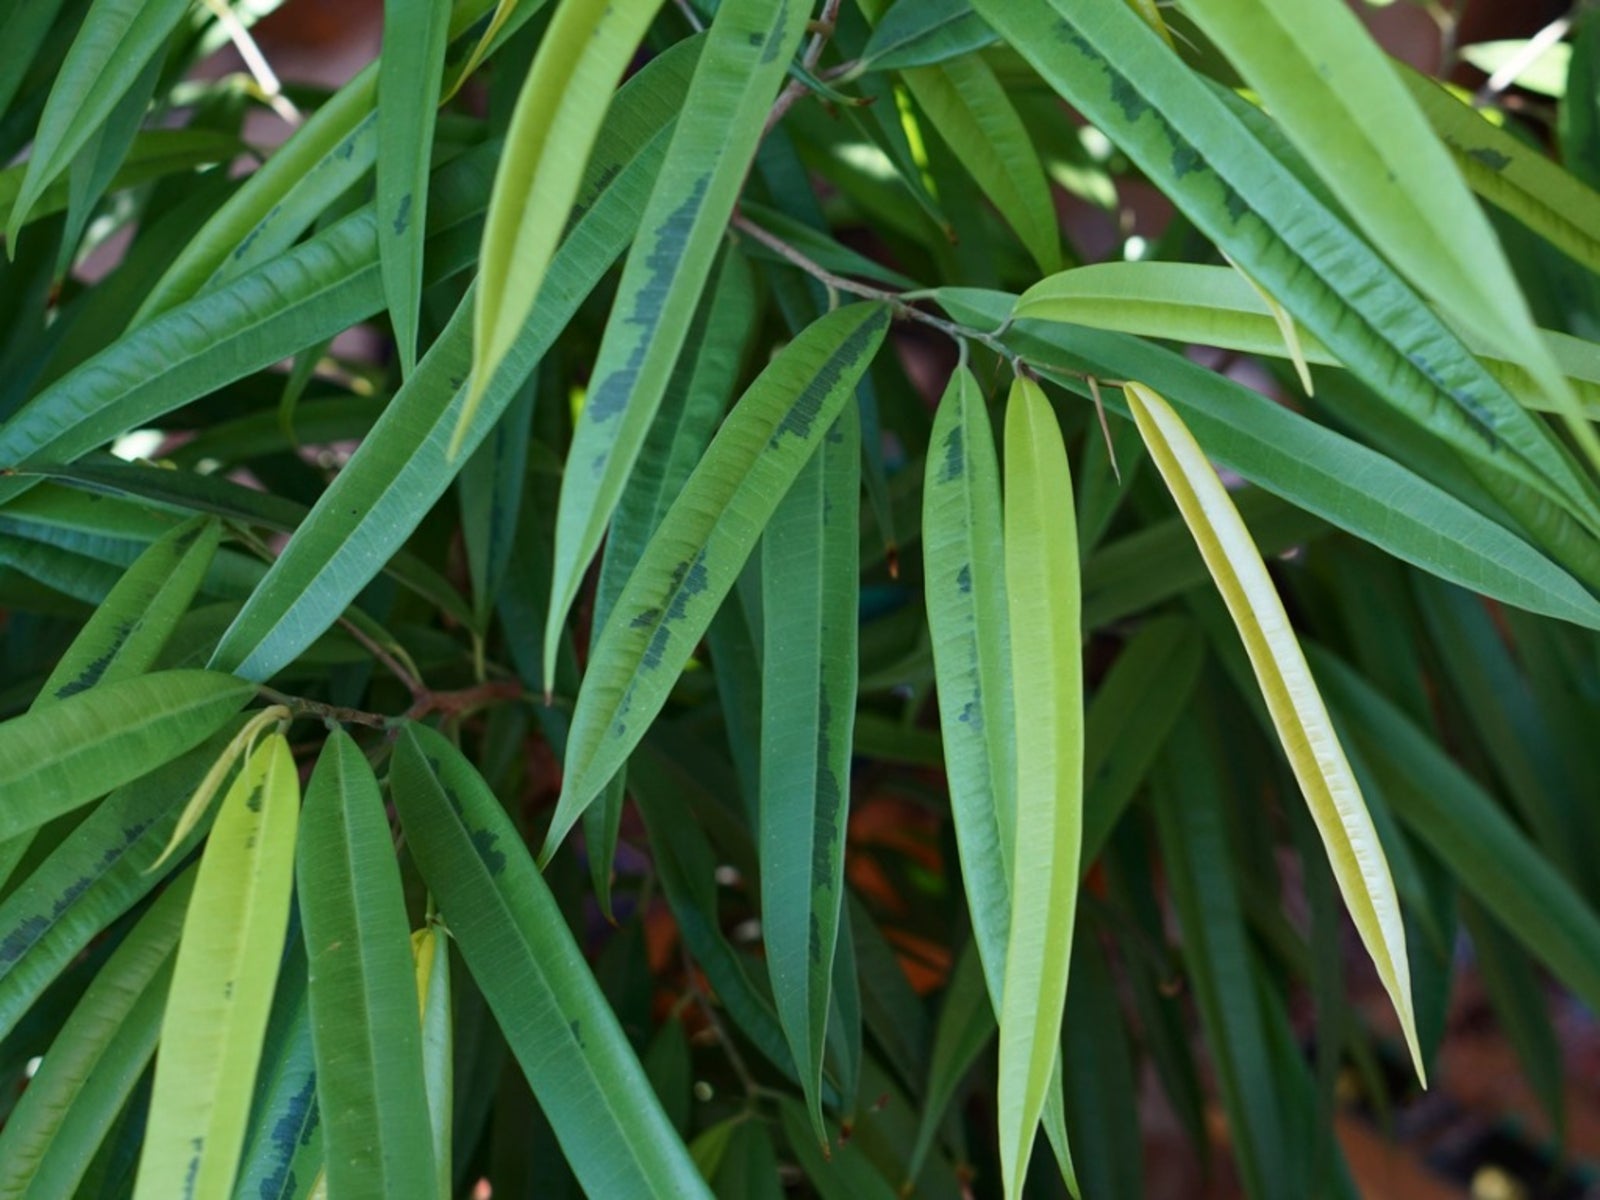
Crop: unknown
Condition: banana